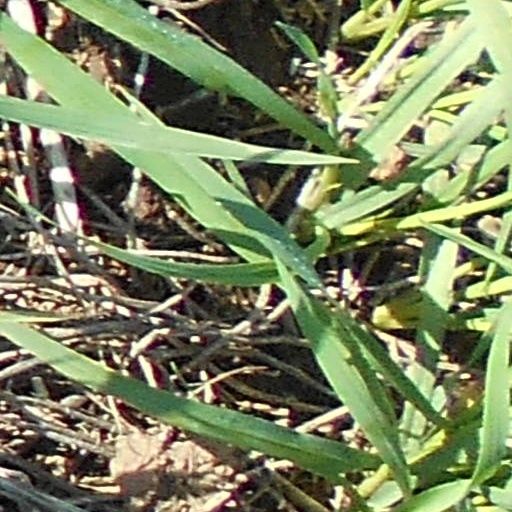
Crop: wheat